Serbs in Hungary

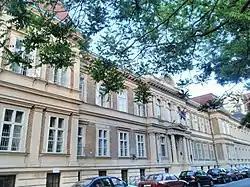
Serbian Kindergarten, Primary School, High School and Students' Home

During the 18th and 19th century, the Hungarian-Serb ethnic border moved southward and fixed in the territory of present-day Vojvodina. Following the dissolution of Austro-Hungarian Monarchy in 1918, the Serbian army and South Slavic People's Administration from Novi Sad controlled not only present-day Vojvodina, but also southern parts of present-day Hungary.